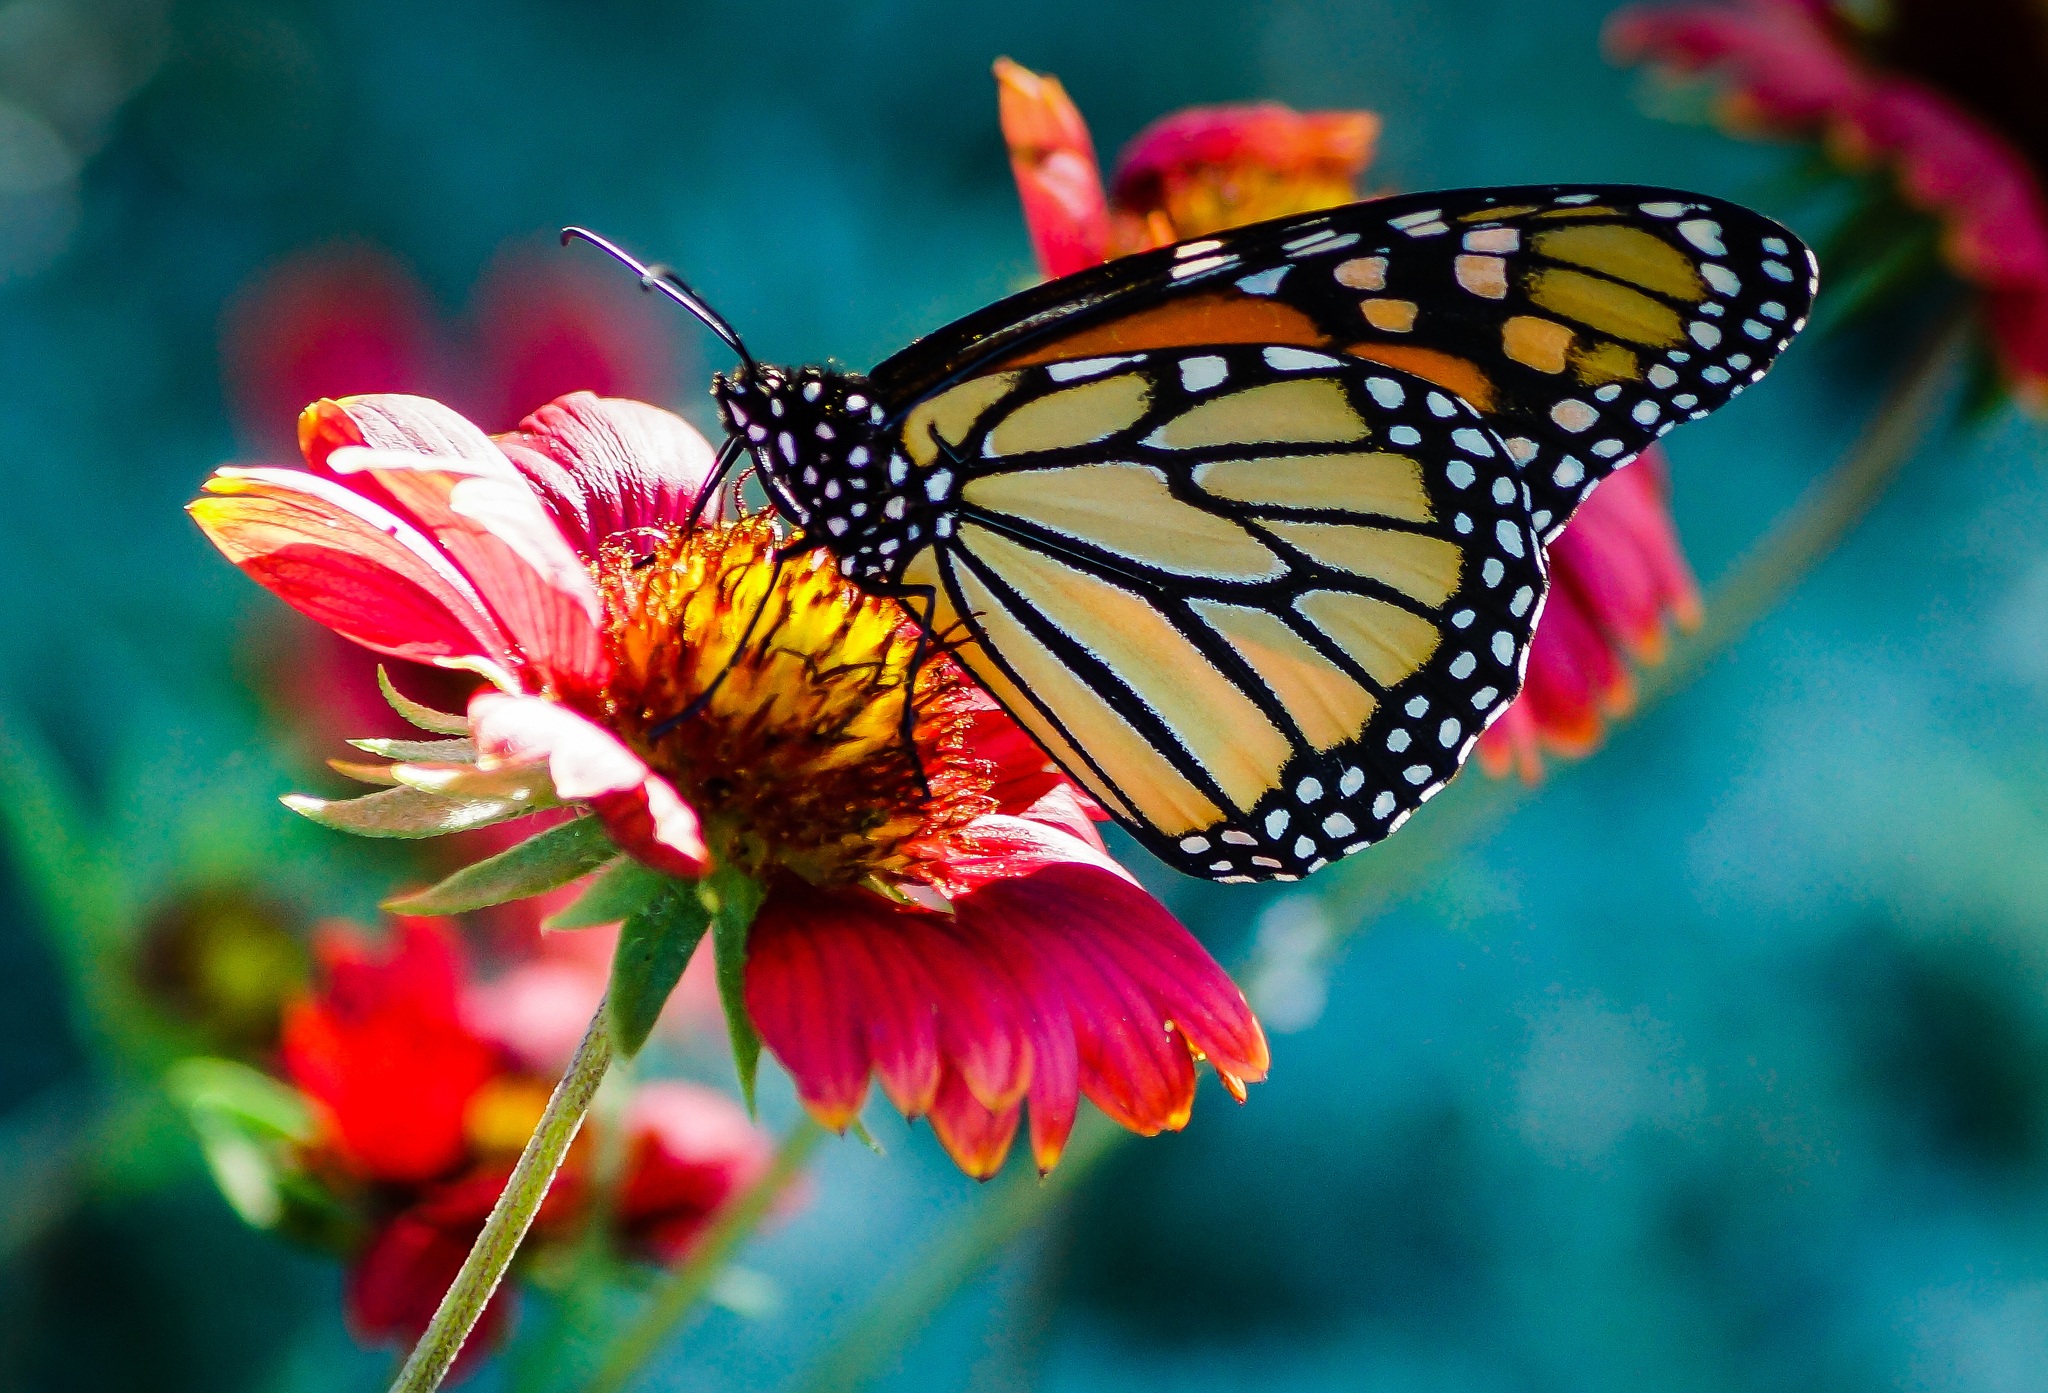
nature, photography, flower, petal, insect, macro, butterfly, colorful, flora, fauna, invertebrate, monarch butterfly, nectar, macro photography, arthropod, pollinator, moths and butterflies